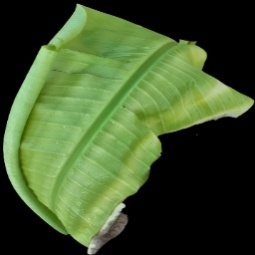
Label: Calcium